Monotheism

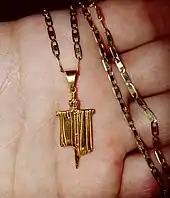
Mandaean pendant

In Islam, God (Allāh) is all-powerful and all-knowing, the Creator, Sustainer, Ordainer and Judge of the universe. God in Islam is strictly singular ("tawhid") unique ("wahid") and inherently One ("ahad"), all-merciful and omnipotent. Allāh exists on the "Al-'Arsh" , but the Quran states that "No vision can encompass Him, but He encompasses all vision. For He is the Most Subtle, All-Aware." Allāh is the only God and the same God worshiped in Christianity and Judaism(Q).